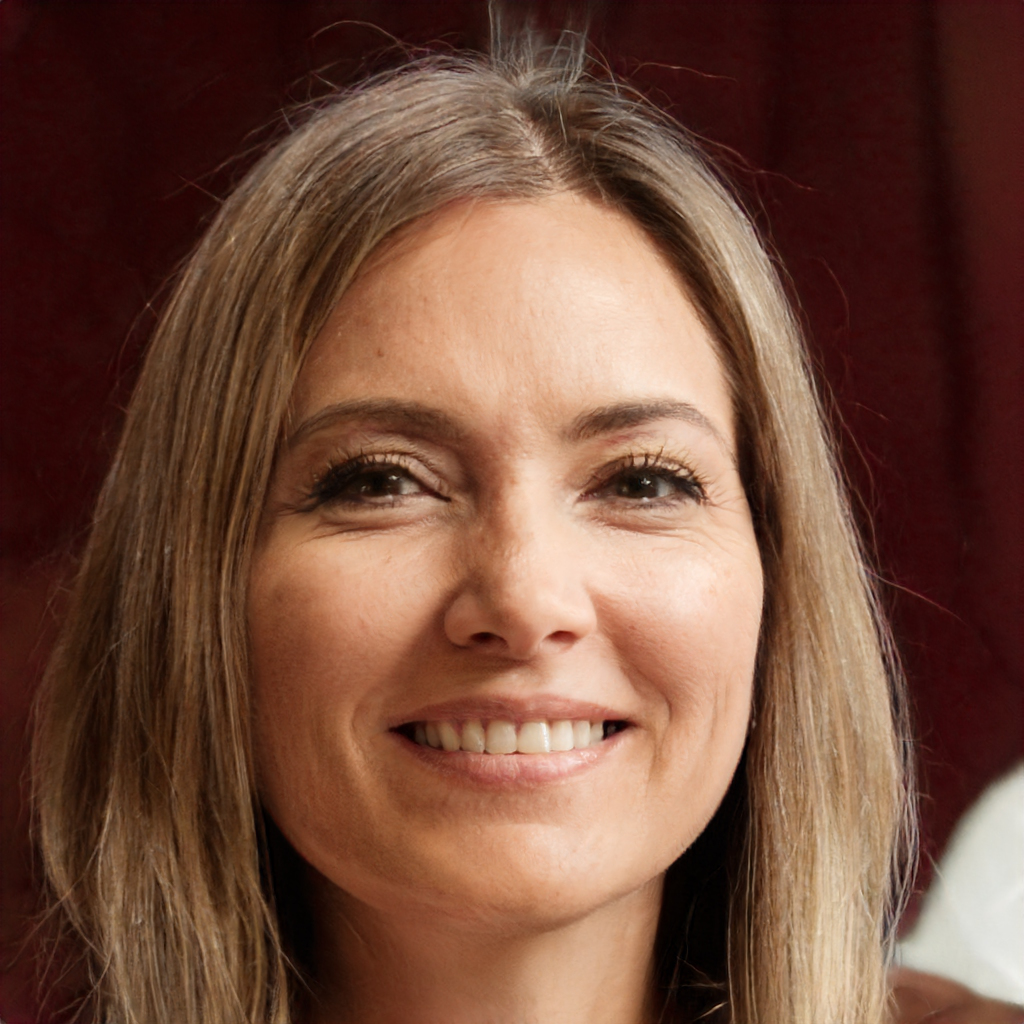
Gender: Female